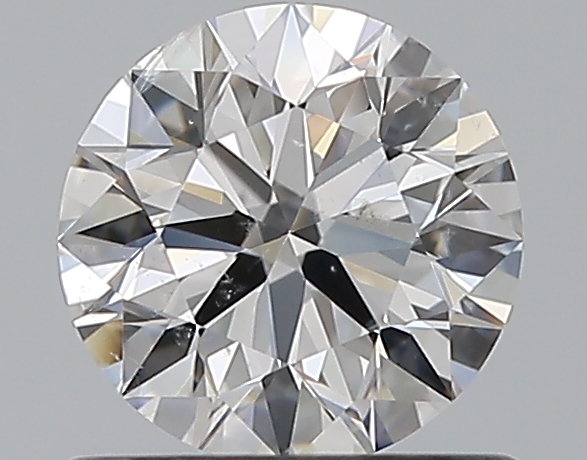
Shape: round
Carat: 0.7
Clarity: SI2
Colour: E
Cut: EX
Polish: EX
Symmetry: VG
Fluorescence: N
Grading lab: GIA
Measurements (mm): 5.63 x 5.67 x 3.53